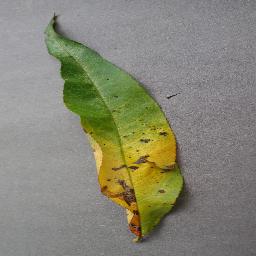
Label: Peach___Bacterial_spot